Axon

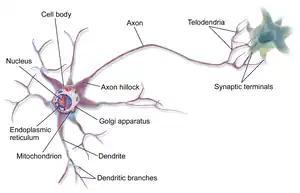
An axon of a multipolar neuron

An axon (from Greek ἄξων "áxōn", axis) or nerve fiber (or nerve fibre: see spelling differences) is a long, slender projection of a nerve cell, or neuron, in vertebrates, that typically conducts electrical impulses known as action potentials away from the nerve cell body. The function of the axon is to transmit information to different neurons, muscles, and glands. In certain sensory neurons (pseudounipolar neurons), such as those for touch and warmth, the axons are called afferent nerve fibers and the electrical impulse travels along these from the periphery to the cell body and from the cell body to the spinal cord along another branch of the same axon. Axon dysfunction can be the cause of many inherited and acquired neurological disorders that affect both the peripheral and central neurons. Nerve fibers are classed into three typesgroup A nerve fibers, group B nerve fibers, and group C nerve fibers. Groups A and B are myelinated, and group C are unmyelinated. These groups include both sensory fibers and motor fibers. Another classification groups only the sensory fibers as Type I, Type II, Type III, and Type IV.